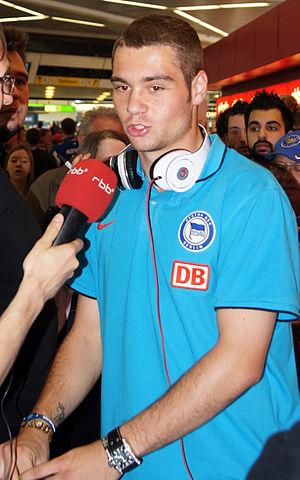
Pierre-Michel Lasogga, né le 15 décembre 1991 à Gladbeck en Allemagne, est un footballeur allemand. Il évolue comme attaquant mais c'est un joueur très polyvalent offensivement.